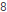
Number: 8